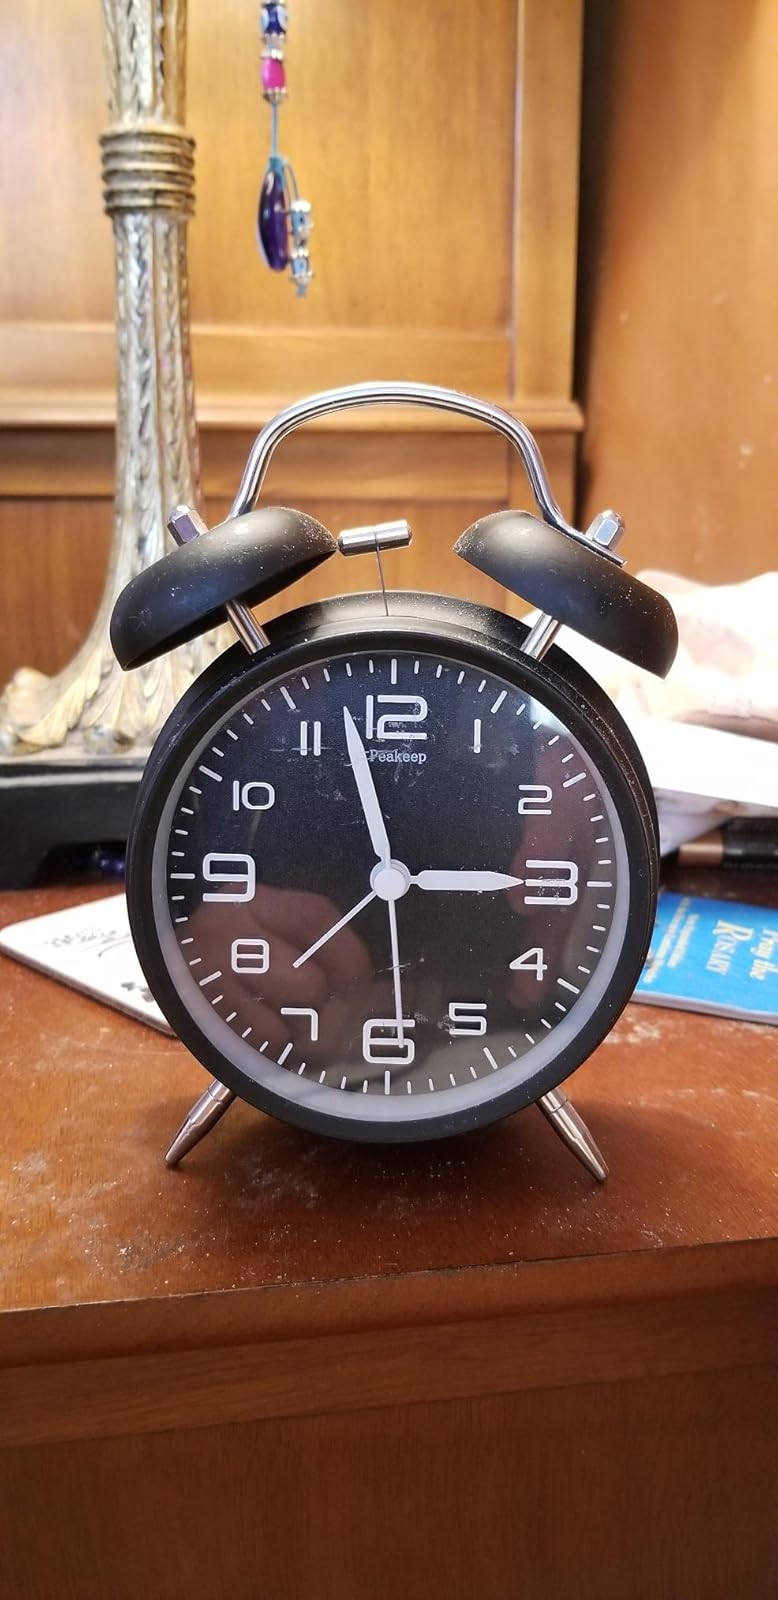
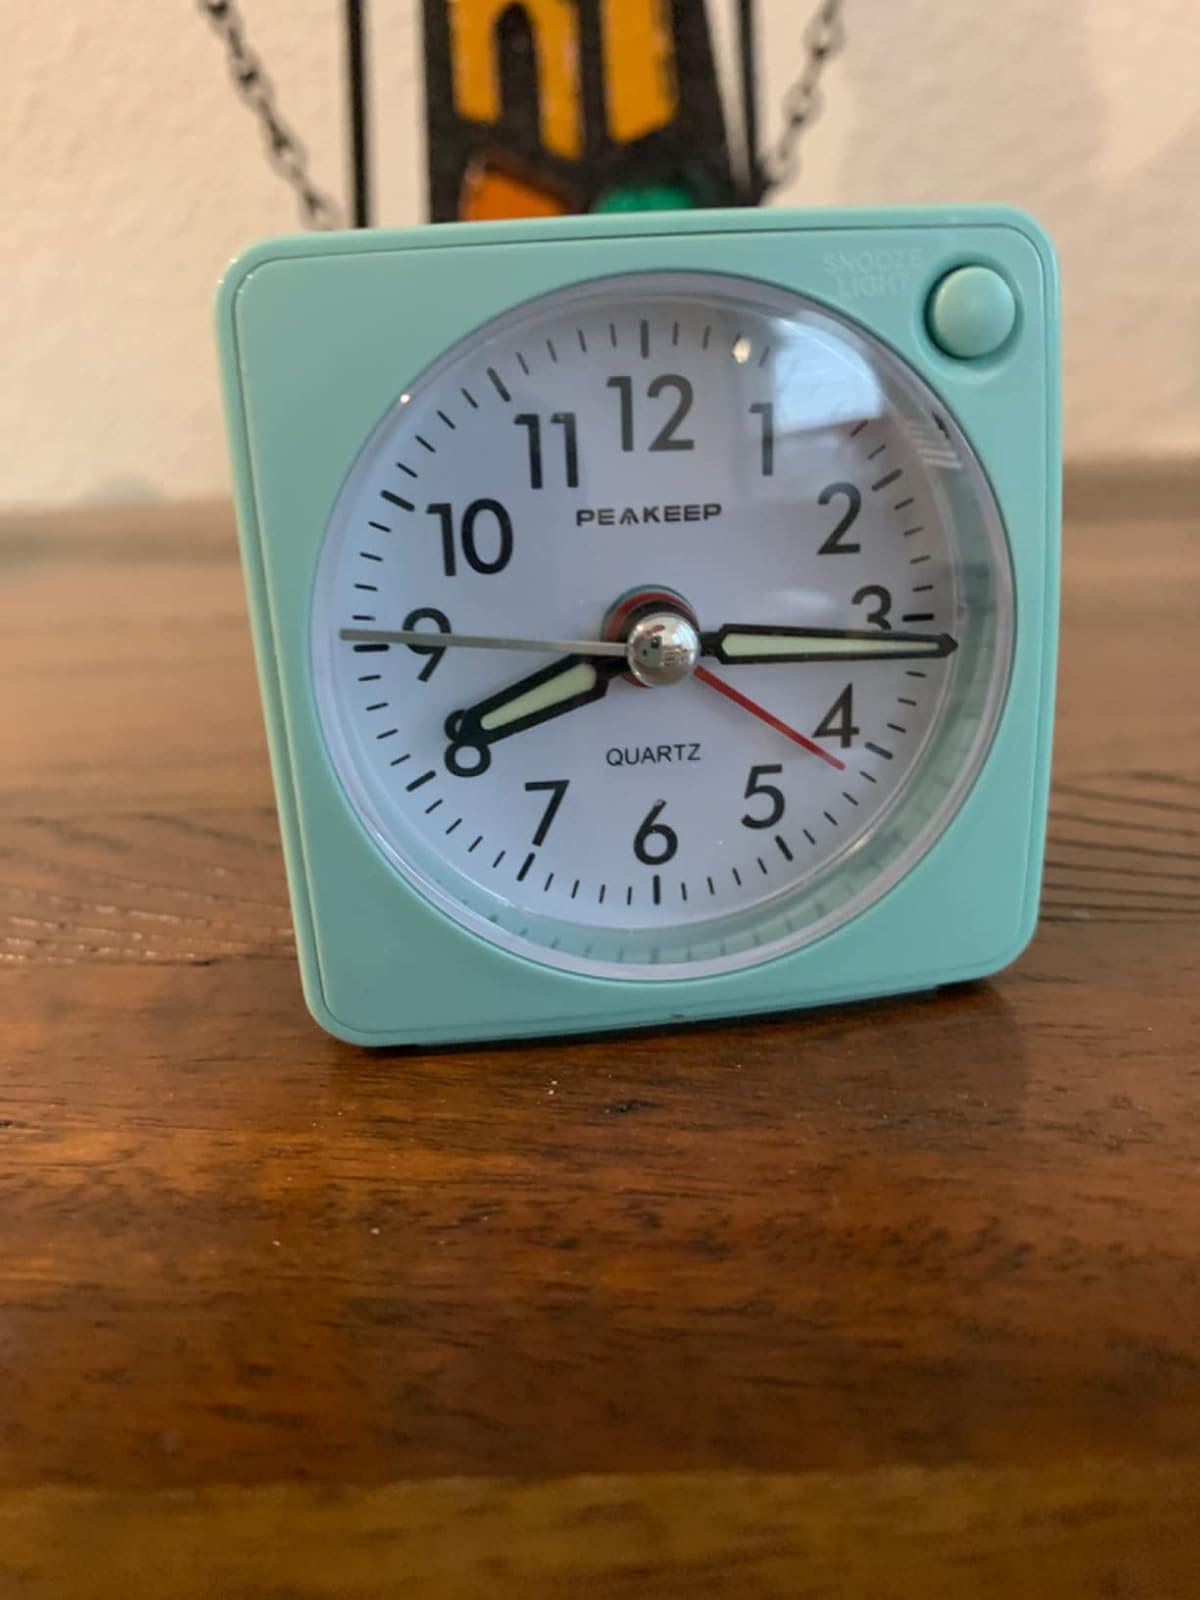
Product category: clock
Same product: no